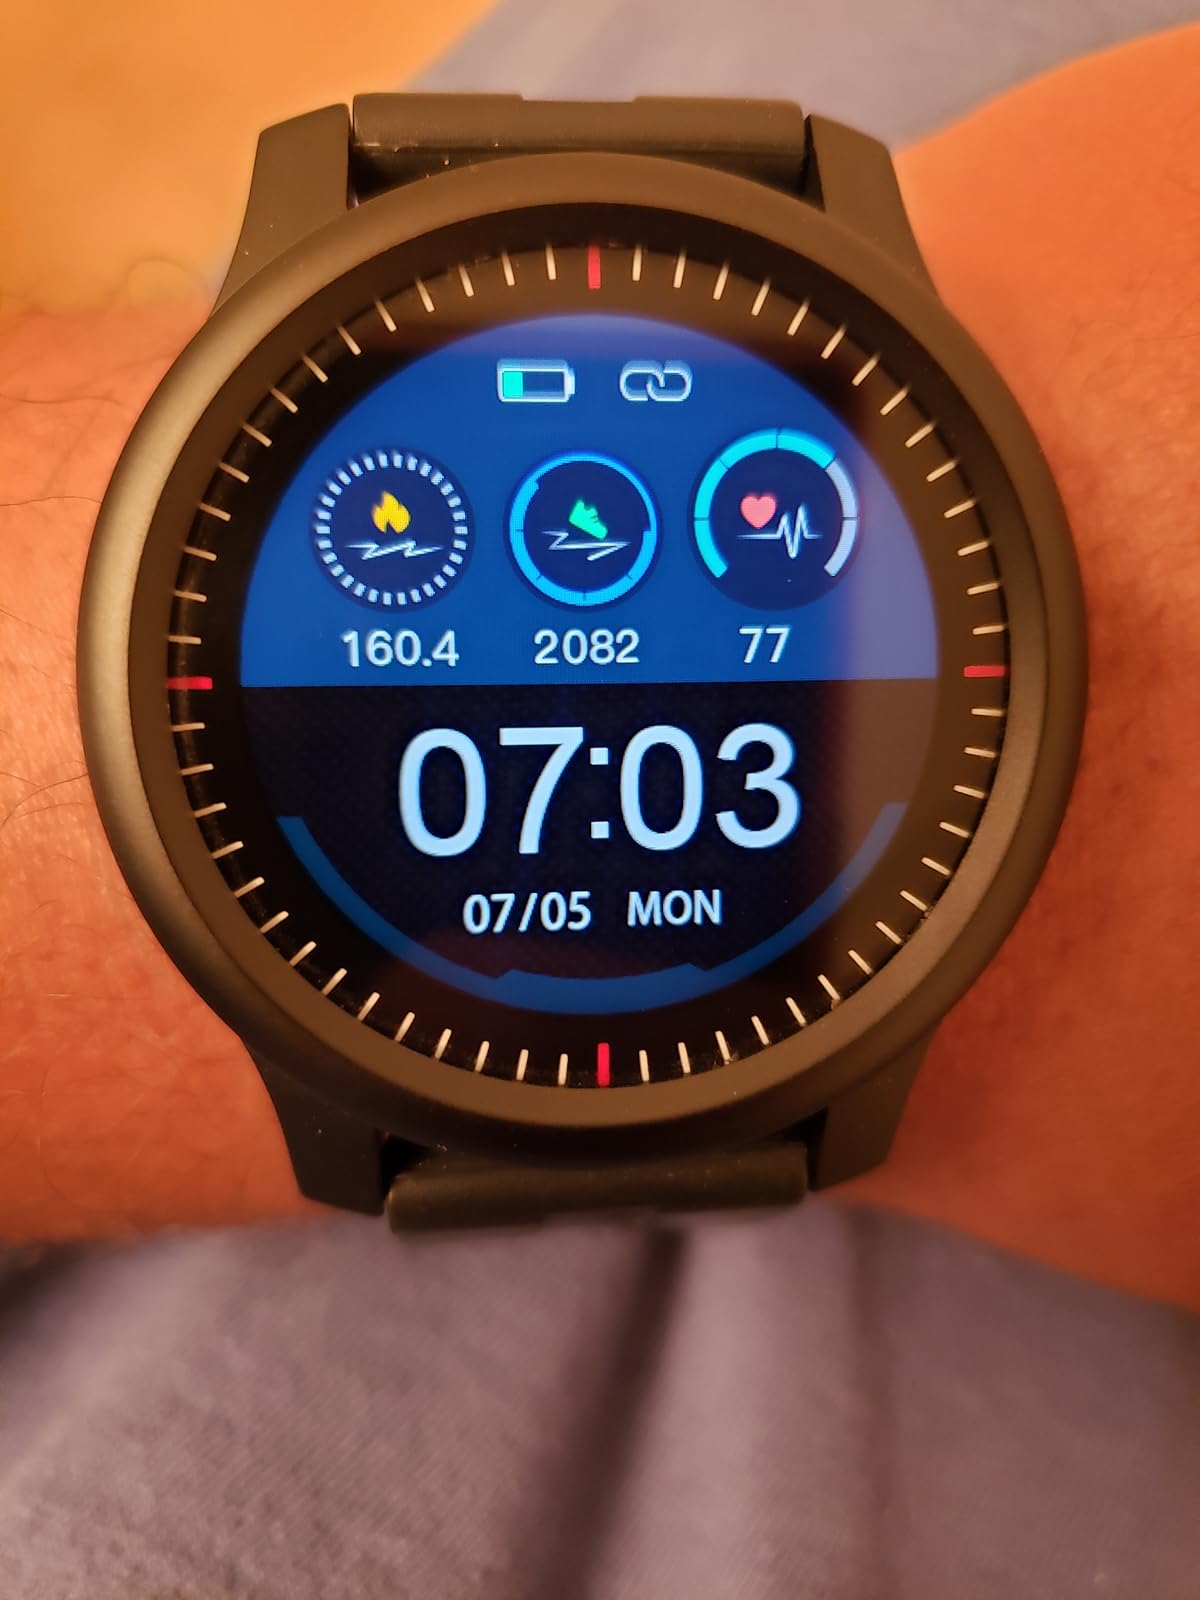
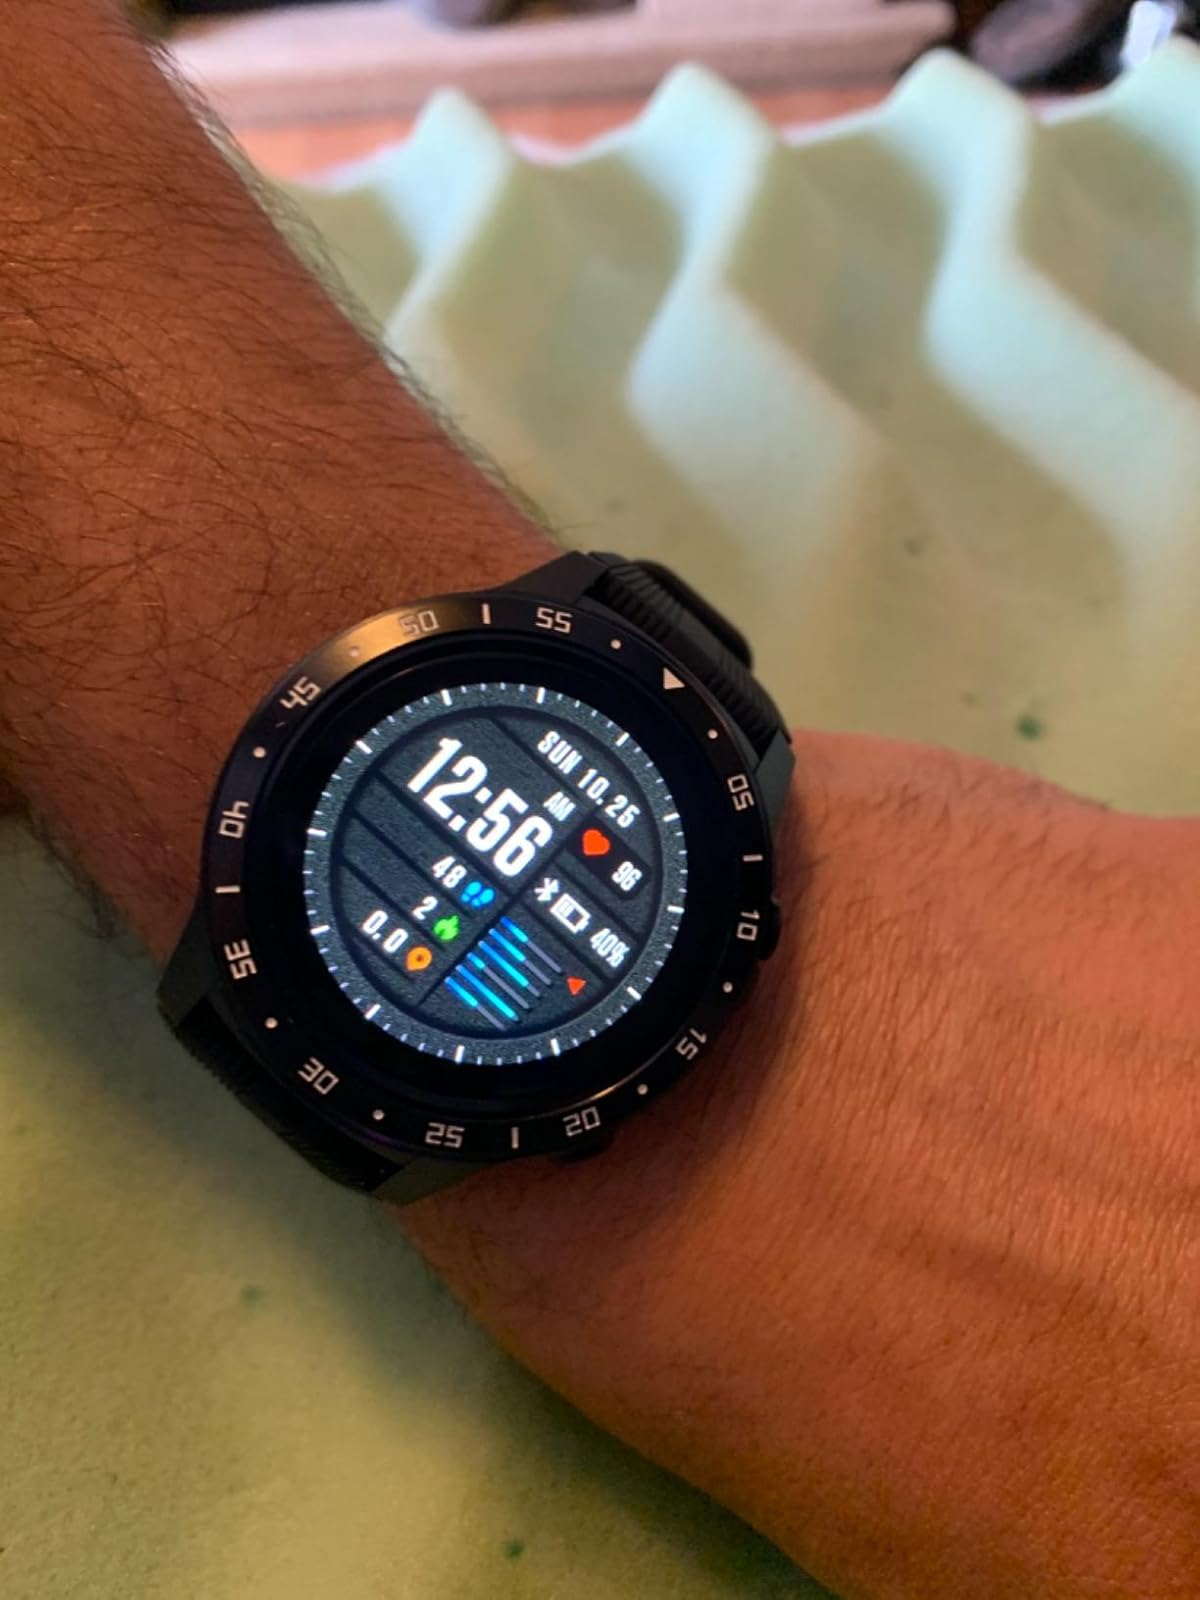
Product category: smartwatch
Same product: no